Climate of India

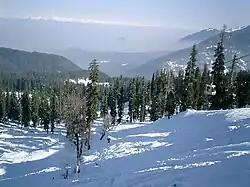
Inclement conditions in the Indian Himalayas: a view of Gulmarg, a popular tourist destination in Jammu and Kashmir in winter.

Once the monsoons subside, average temperatures gradually fall across India. As the Sun's vertical rays move south of the equator, most of the country experiences moderately cool weather. December and January are the coldest months, with the lowest temperatures occurring in the Indian Himalayas. Temperatures are higher in the east and south.